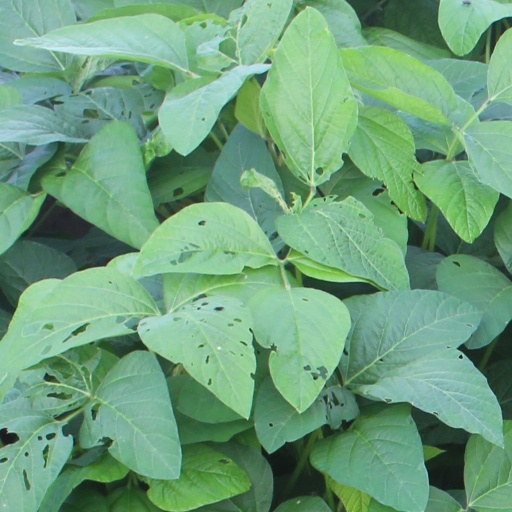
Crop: soybean